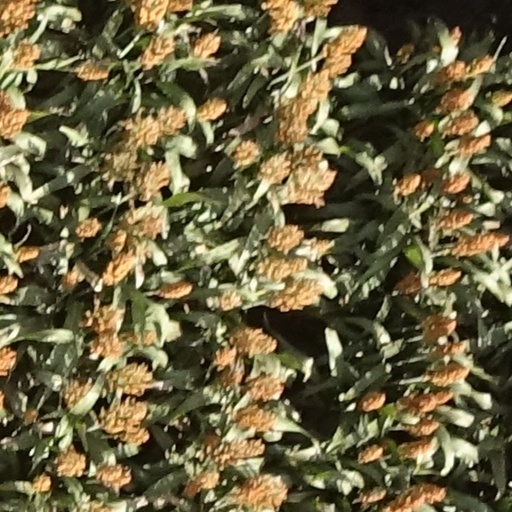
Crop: sorghum